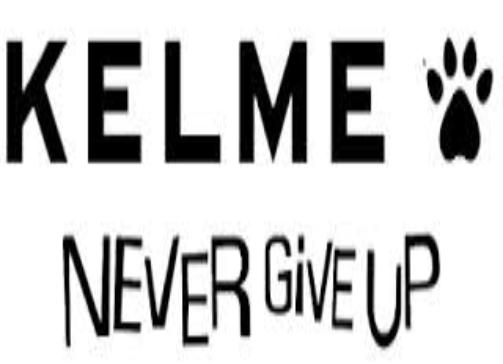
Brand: Kelme
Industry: Sports